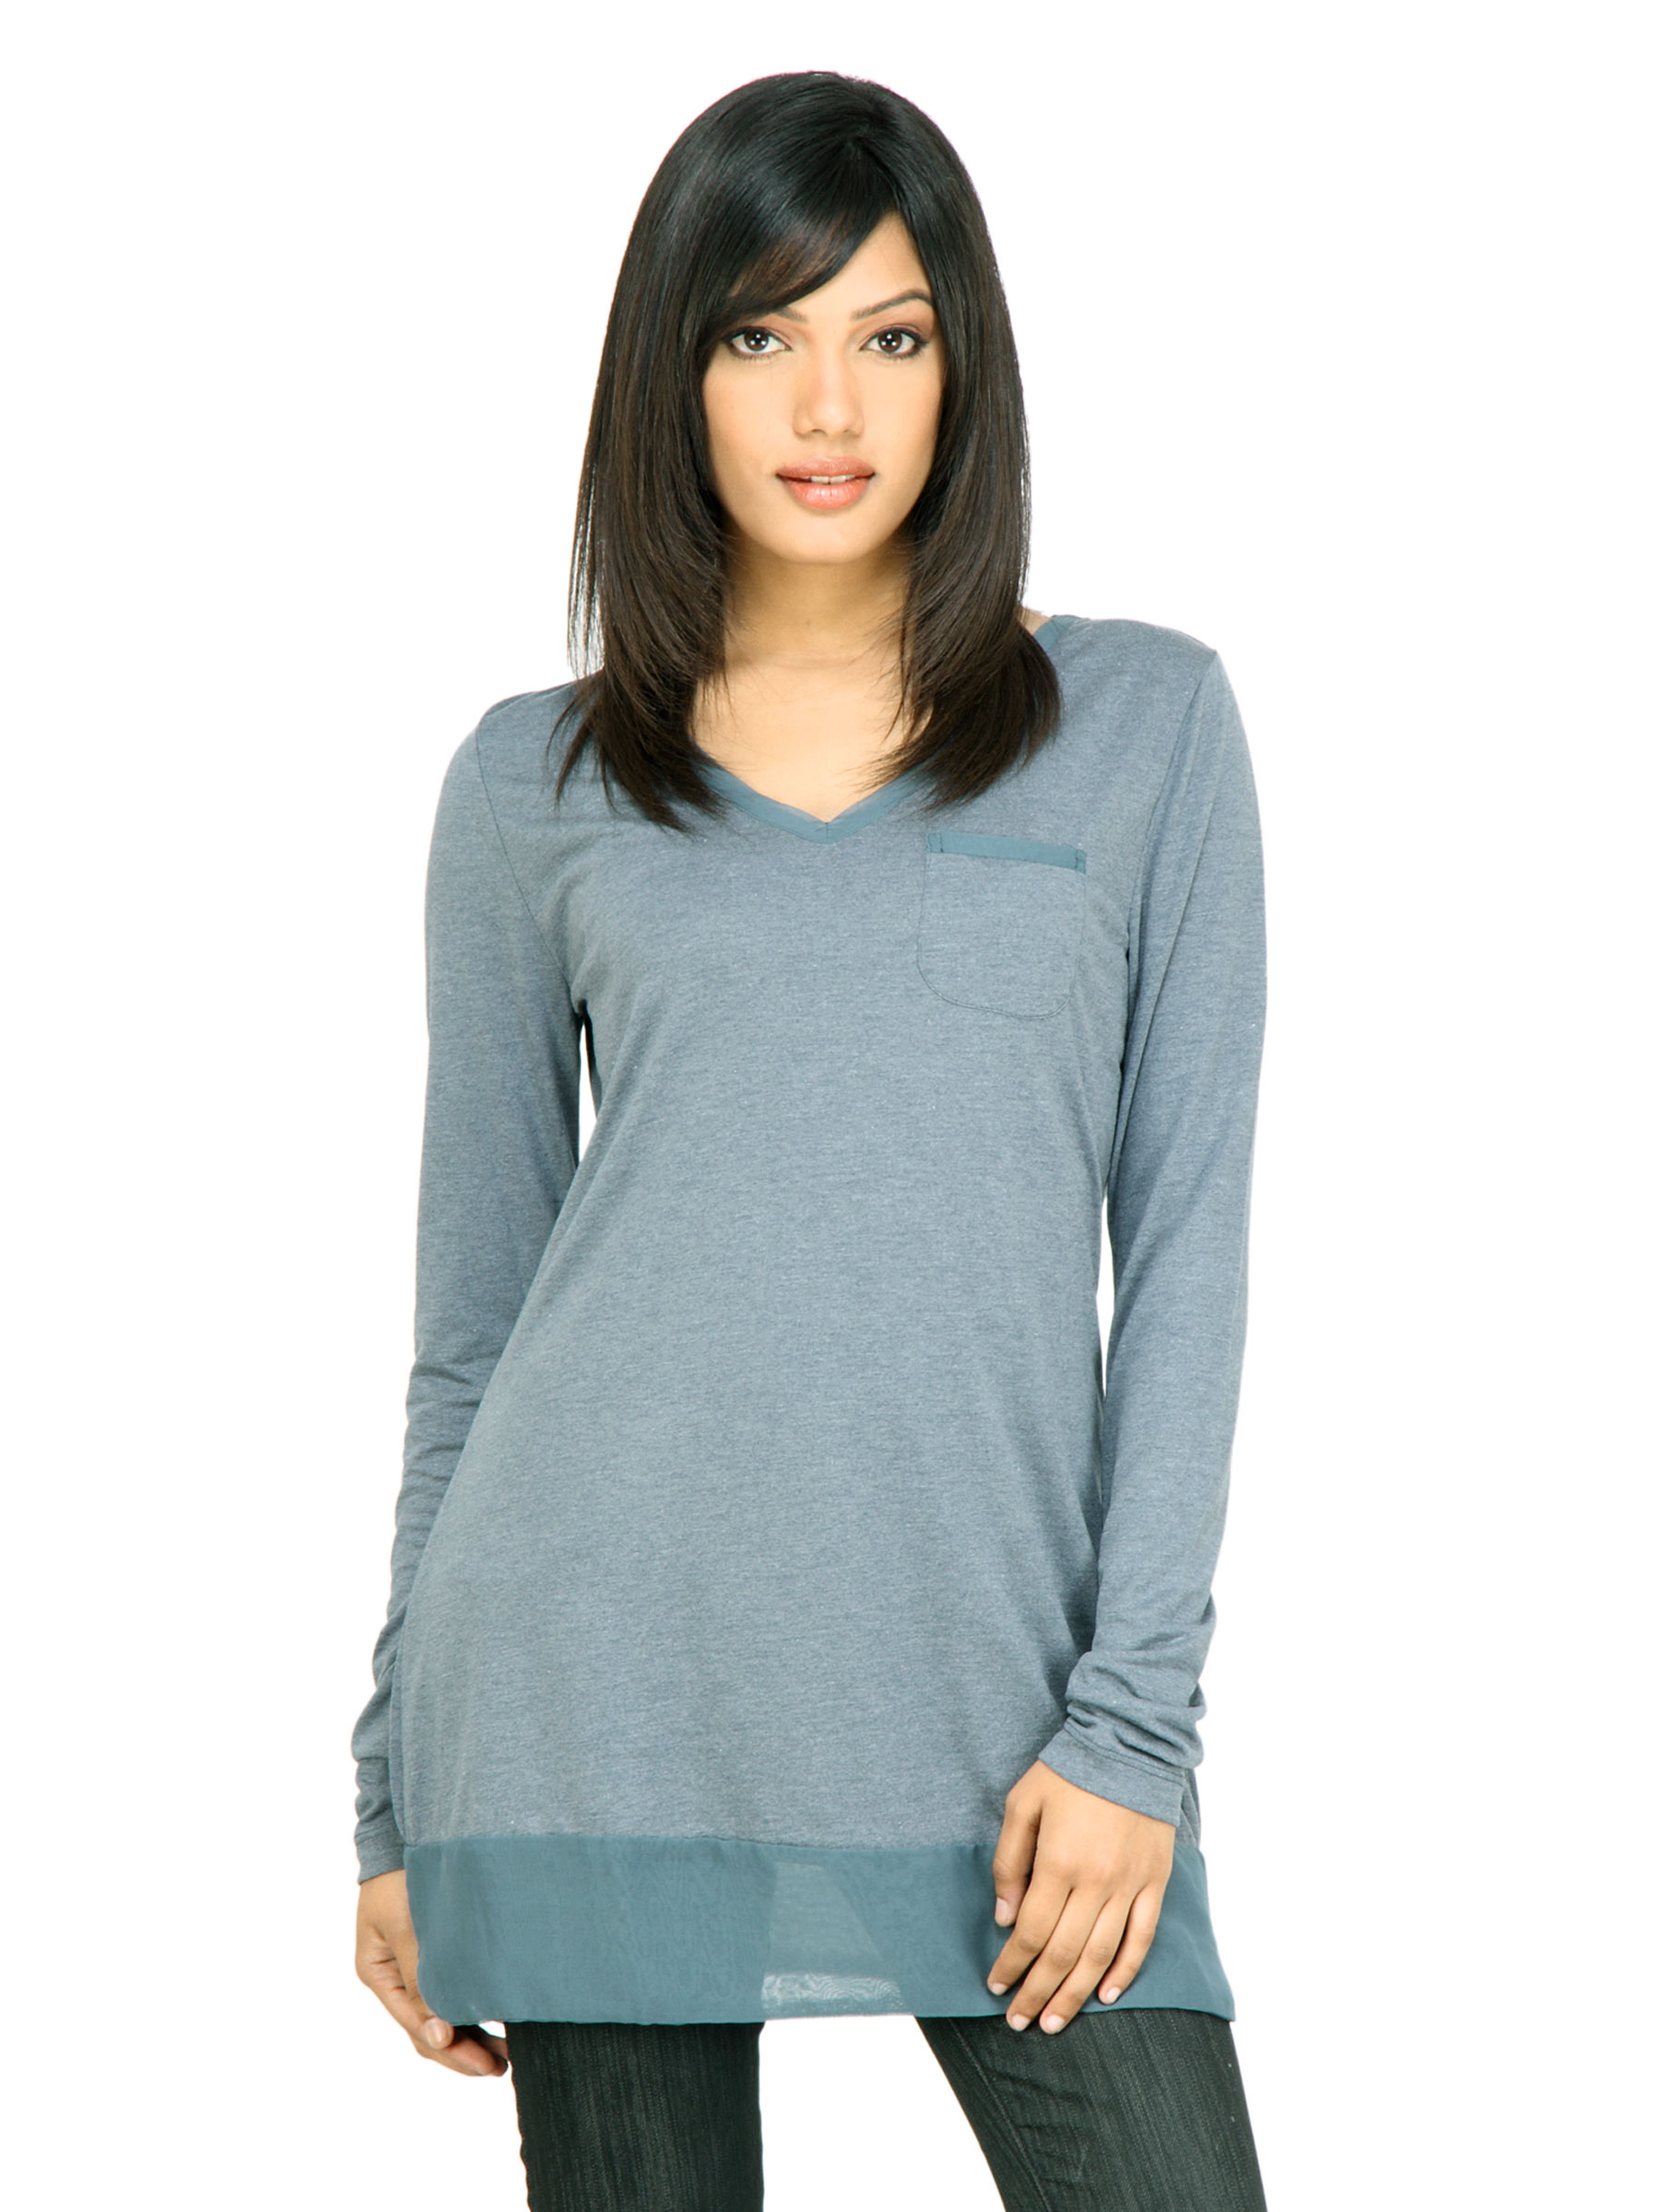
United Colors of Benetton Women Solid Grey Top
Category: Apparel / Topwear / Tops
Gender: Women
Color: Grey
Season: Fall 2011
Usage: Casual